Rarotonga

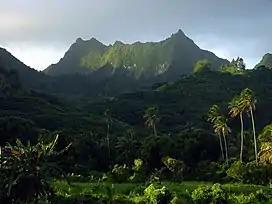
Te Manga is the highest mountain on Rarotonga and Cook Islands

According to New Zealand Māori tradition, Kupe, the discoverer of Aotearoa, visited Rarotonga, and the Māori migration canoes "Tākitimu, Te Arawa, Tainui, Mātaatua, Tokomaru, Aotea", and "Kurahaupō" passed through on their way to Aotearoa.